Hecate

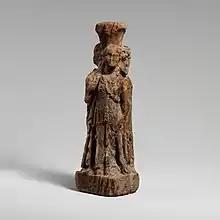
Juniper wood Hekataion. Ptolemaic Egypt, c. 304–330 BCE.

Worship of Hecate existed alongside other deities in major public shrines and temples in antiquity, and she had a significant role as household deity. Shrines to Hecate were often placed at doorways to homes, temples, and cities with the belief that it would protect from restless dead and other spirits. Home shrines often took the form of a small "Hekataion", a shrine centred on a wood or stone carving of a triple Hecate facing in three directions on three sides of a central pillar. Larger Hekataions, often enclosed within small walled areas, were sometimes placed at public crossroads near important sites – for example, there was one on the road leading to the Acropolis. Likewise, shrines to Hecate at three way crossroads were created where food offerings were left at the new Moon to protect those who did so from spirits and other evils. In Zerynthus there was a cave dedicated to Hecate.